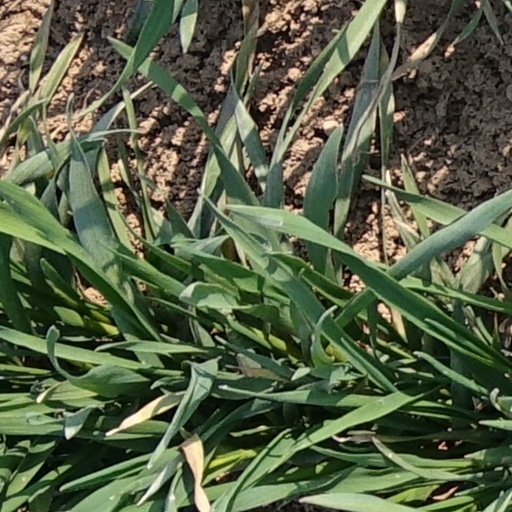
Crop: wheat